Niklas Stark

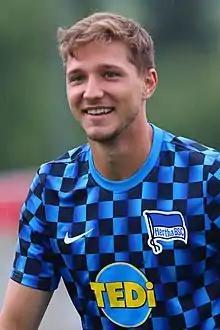
Stark with Hertha BSC in 2019

Niklas Stark (born 14 April 1995) is a German professional footballer who plays as a centre-back or defensive midfielder for Bundesliga club Werder Bremen and the Germany national team.